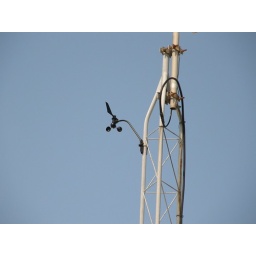
looking ENE This 40 Ft above the ground and well above tree line